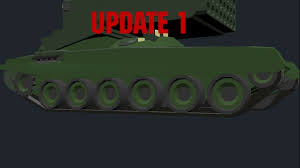
Label: Self Propelled Artillery